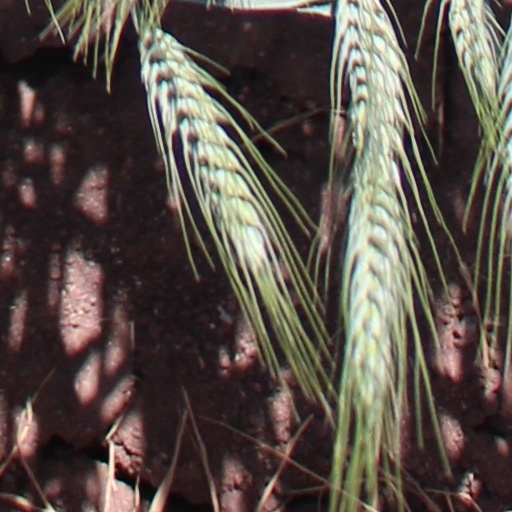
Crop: wheat